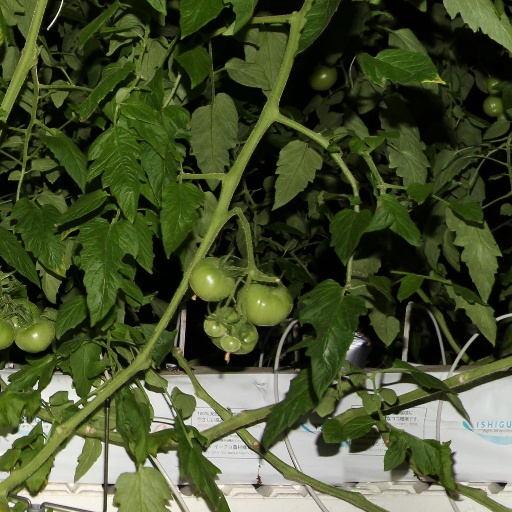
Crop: tomato